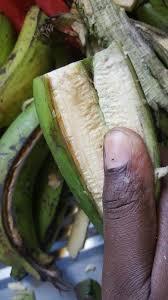
Mkono umeshika ndizi mbichi iliyomenywa, labda ni aina ya ndizi ya kupika. Ndizi imekatwa wazi ikifichua nyama lake iliyokolewa na mwanga. Ndizi zingine mbichi zinaonekana nyuma, zingine zikiwa zimekatwa maganda yao kidogo. Utungaji unaashiria kuwa mtu anaendelea na mchakato wa kuandaa ndizi, labda wa kupika.